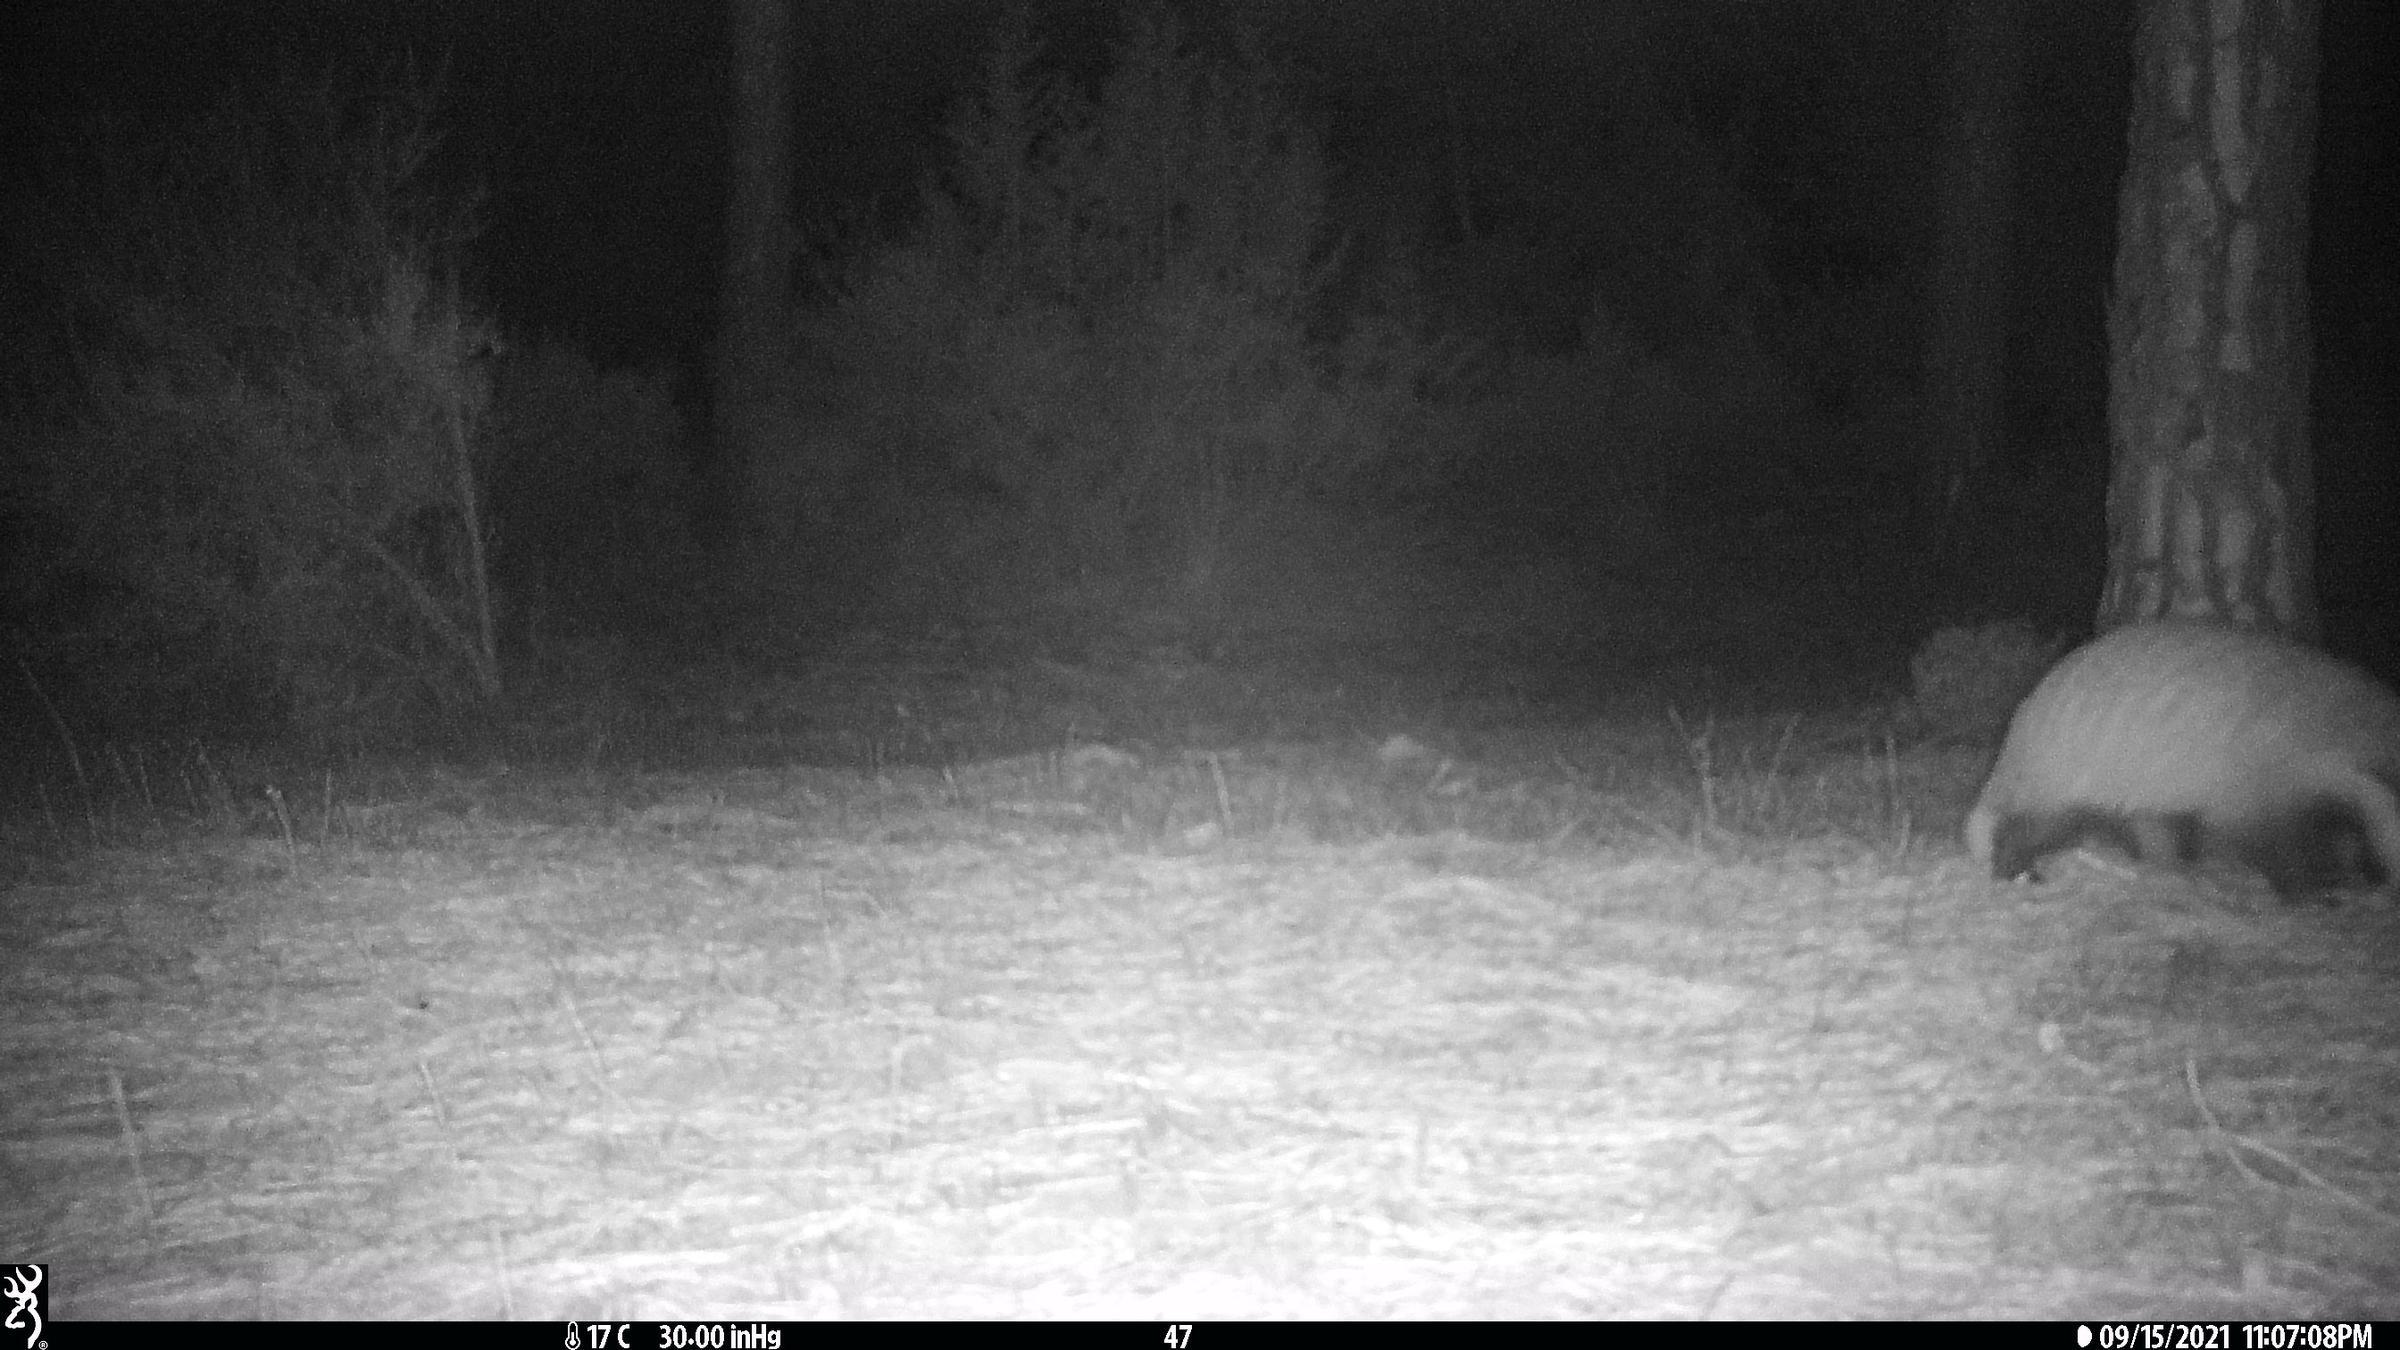
Species: Meles meles